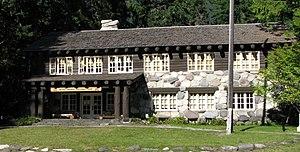
Le National Park Service rustique - parfois appelé familièrement Parkitecture - est un style d'architecture qui a développé au début et au milieu du XXᵉ siècle, dans le National Park Service États-Unis, témoignant de ses efforts pour créer des bâtiments en harmonie avec l'environnement naturel. Depuis sa fondation en 1916, le NPS a cherché à concevoir et à construire des installations pour les visiteurs, qui n’interfèrent pas visuellement avec l'environnement naturel ou historique. Les premiers résultats ont été caractérisés par un recours intensif au travail manuel, et par un rejet de la régularité et de la symétrie du monde industriel, reflétant des liens avec le mouvement Arts & Crafts et l'architecture américaine pittoresque. Les architectes, paysagistes et les ingénieurs ont associé le bois et la pierre indigènes à des styles convaincants, pour créer des structures visuellement, qui semblaient s'intégrer naturellement dans des paysages majestueux.
Le style rustique est un style architectural utilisé pour concevoir des édifices publics dans des sites reculés des États-Unis au début et au milieu du XXᵉ siècle. Dans les aires protégées relevant du National Park Service, où il a notamment été employé pour des lodges et des stations de rangers, l'architecture qui l'emploie est parfois appelée parkitecture. Ce style fait un usage important de poutres en bois apparentes.
Longmire – autrefois Longmire Springs – est une localité du comté de Pierce, dans l'État de Washington, aux États-Unis. Protégée au sein du parc national du mont Rainier, elle est composée de nombreux bâtiments à vocation touristique dont beaucoup font partie de l'un de ses deux districts historiques – le district historique de Longmire et les Longmire Buildings. Le bâti s'étend au-delà du Nisqually dans le comté de Lewis voisin.